Answer in natural language. How many DiningTables are visible in the scene? Choose between the following options: 3, 0, 1, 2 or 4
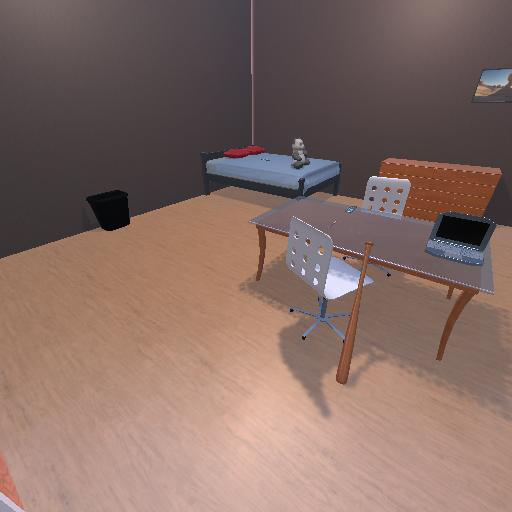
<answer>1</answer>